Irreligion in India

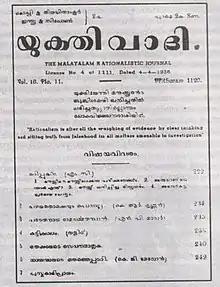
The "Yukthivadi" in 1929 was the first atheist/rationalist magazine published in Malayalam.

Twentieth century India too experienced multiple spiritualism activism trends which weighed in favor of spirituality over religion and rituals.